Plain of Jars

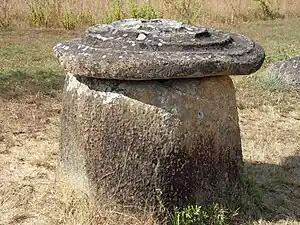
Plain of Jars – jar with lid

Stone discs have also been found. The discs, which differ from the lids, have at least one flat side and are grave markers which were placed on the surface to cover or mark a burial pit. These grave markers appear more rarely than jars, but are found in close proximity. Similarly, the stone grave markers are unworked but have been intentionally placed to mark a grave. To the north of Xiangkhouang, an extensive network of intentionally placed and largely unworked stones marking elaborate burial pits and chambers are known as the "standing stones of Huaphanh". These have been dated to the Bronze Age.